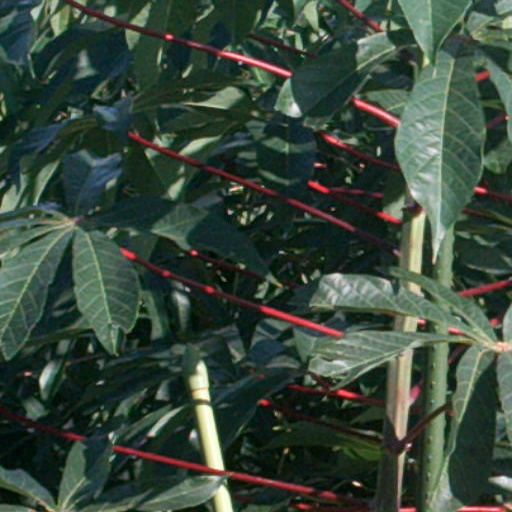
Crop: cassava